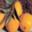
Label: orange